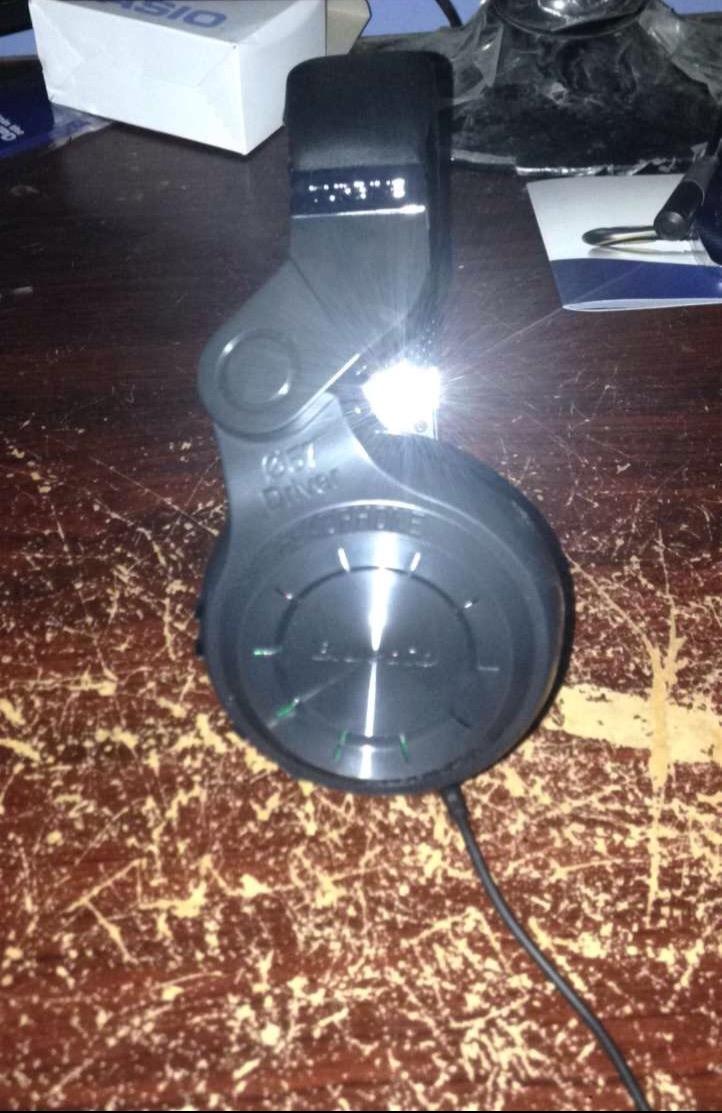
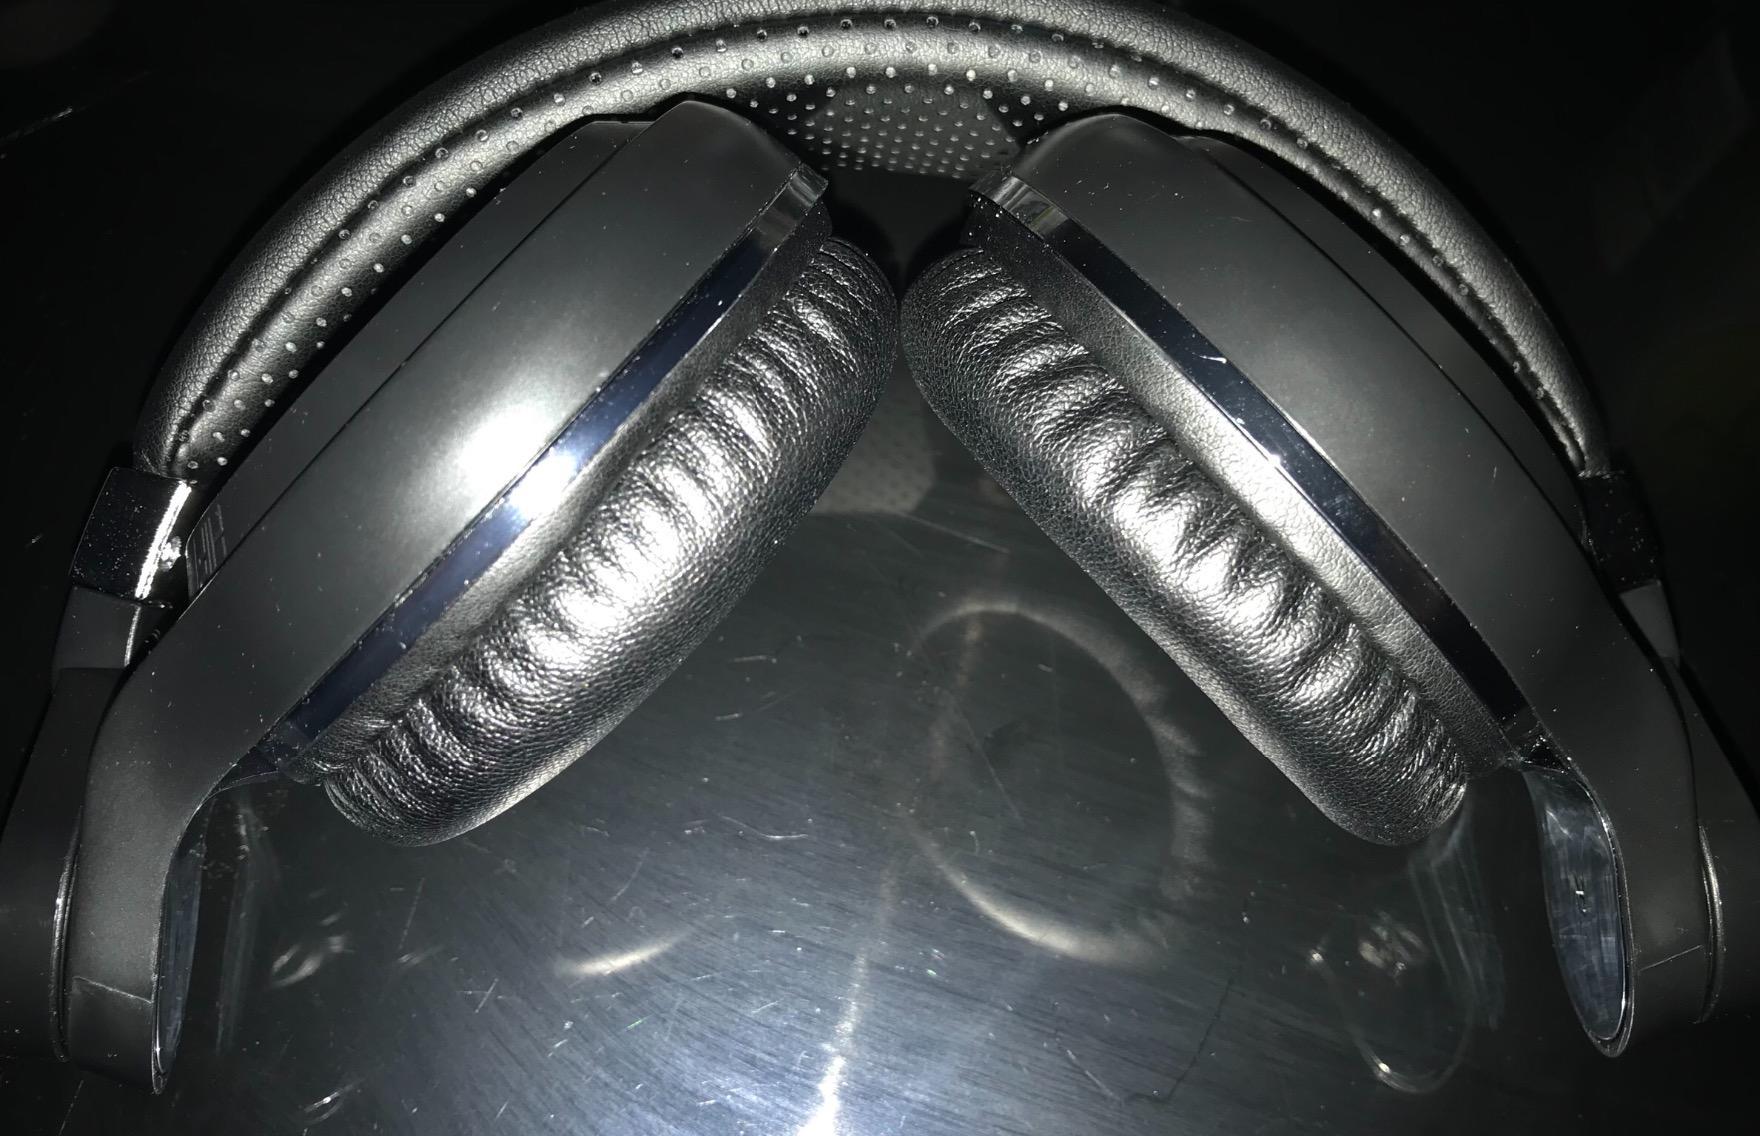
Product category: headphones
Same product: yes